Baptist Hicks, 1st Viscount Campden

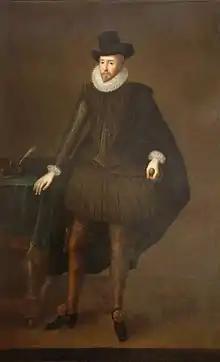

Baptist Hicks, 1st Viscount Campden (1551 – 18 October 1629) was an English cloth merchant and politician who sat in the House of Commons between 1621 and 1628. King James I knighted Hicks in 1603 and in 1620 he was created a baronet.